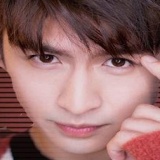
diễn viên Trương Vân Long